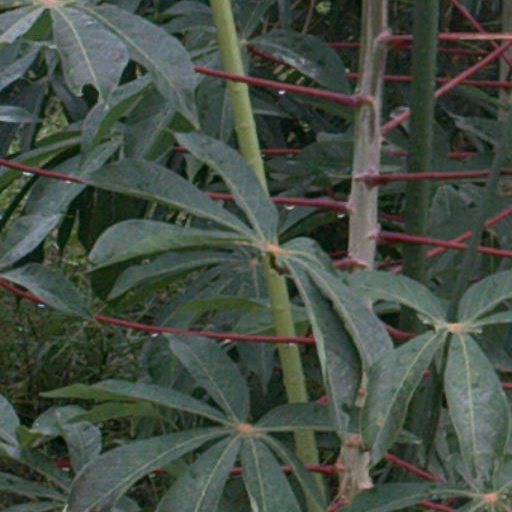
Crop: cassava